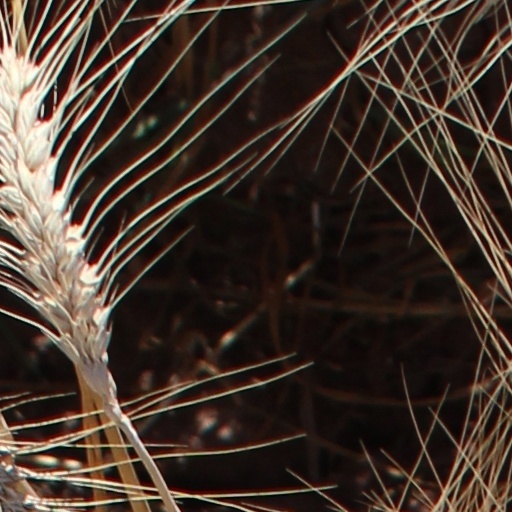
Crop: wheat